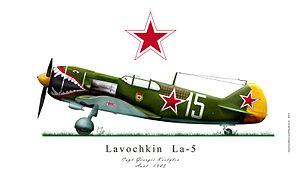
Lavockine La 5 avion de chasse russe seconde guerre mondiale
Le Lavotchkine La-5 était un avion de chasse monoplace soviétique de la Seconde Guerre mondiale conçu par Semion Alexeïevitch Lavotchkine. Cet appareil était construit entièrement en bois et composites tels le delta-drévésina pour les pièces soumises à efforts dont les longerons et les nervures de compression et du ShPON, contreplaqué d'écorce de bouleau pour le revêtement. Le moteur était logé dans une ossature en acier soudée.